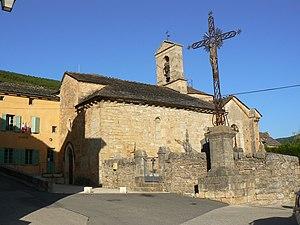
Cet article recense les églises de la Lozère, en France.
L'église Saint-Pierre est un lieu de culte catholique romain situé sur la commune de Lanuéjols, dans le département français de la Lozère. Elle est classée au titre des monuments historiques en 1929.
Cet article recense les monuments historiques de la Lozère, en France.